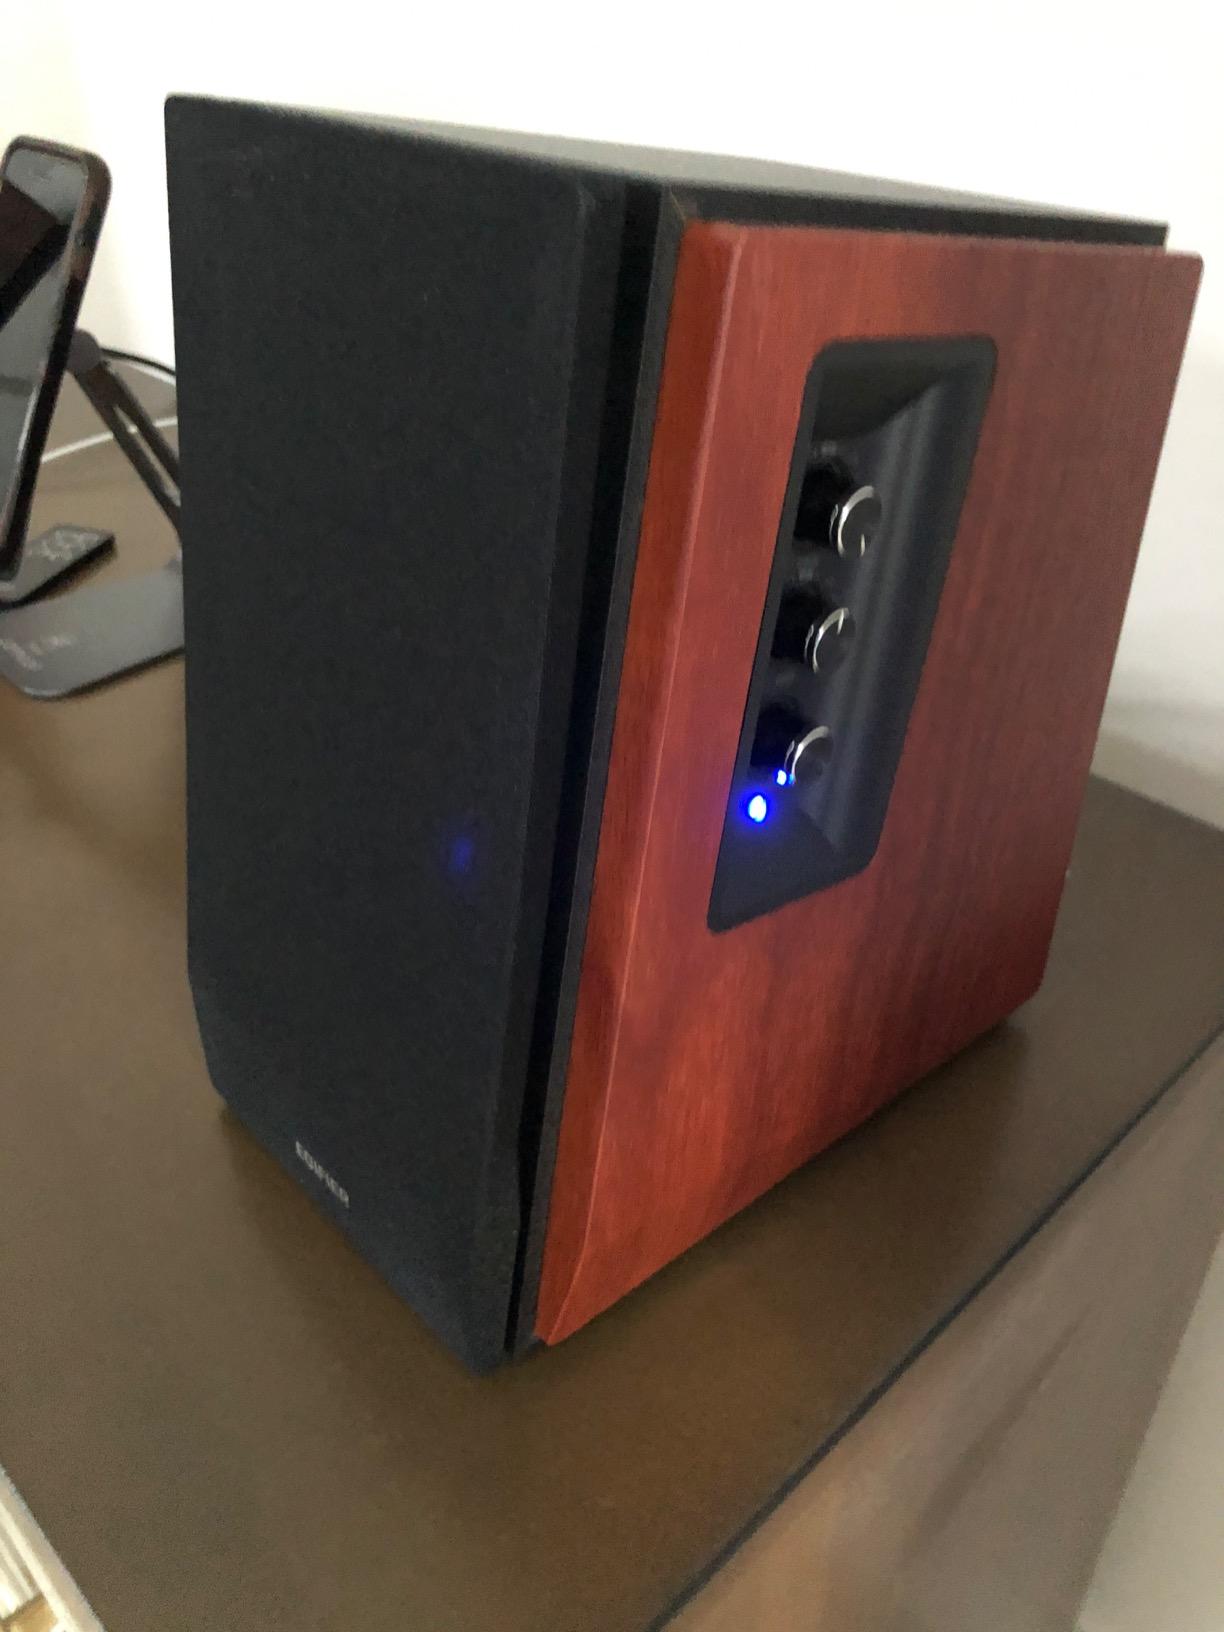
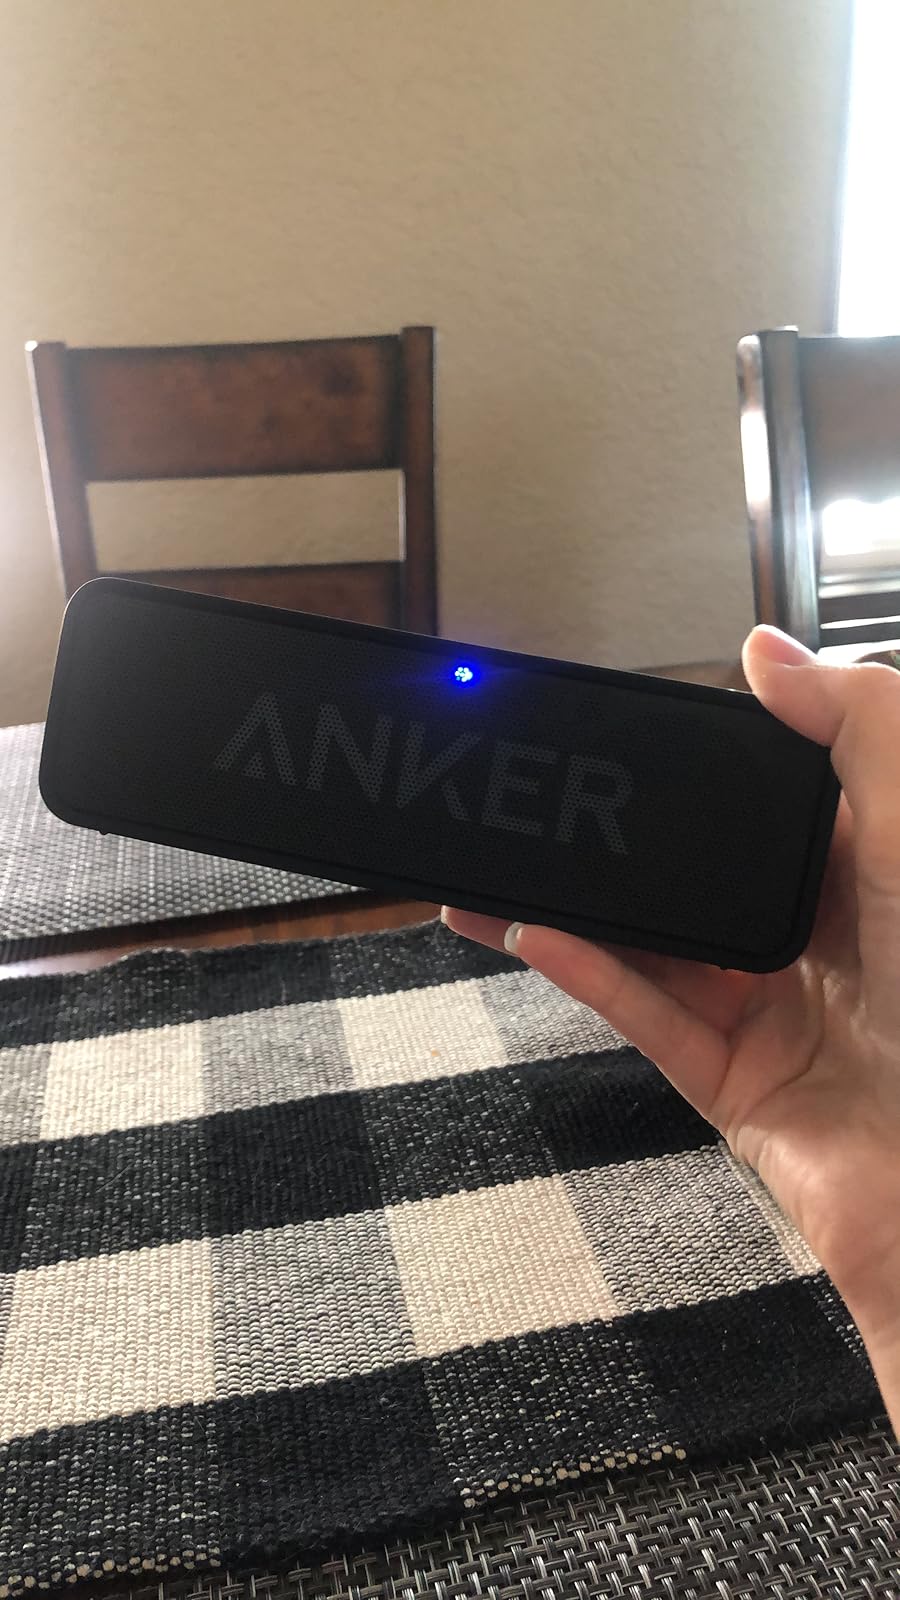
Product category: speaker
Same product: no